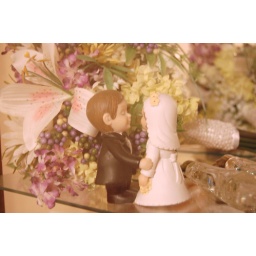
My cake topper and bouquet in my curio cabinet